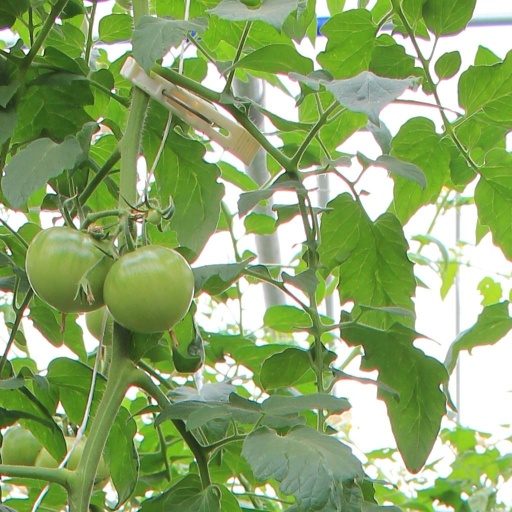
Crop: tomato